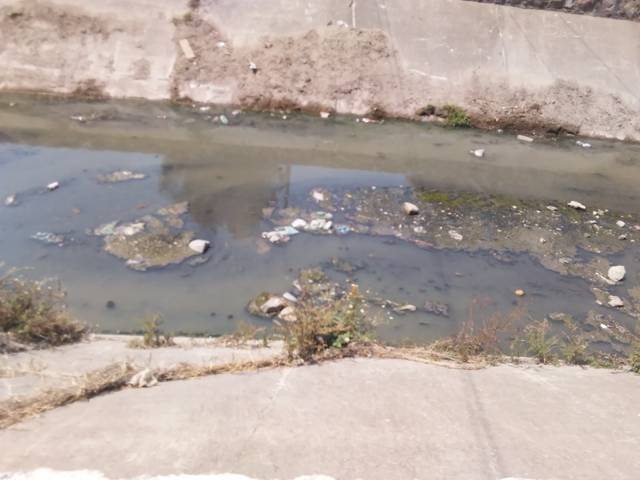
Region: Mexico
Coordinates: 21.489, -104.875